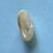
Maize quality: Bad